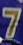
Number: 7